London Underground 1967 Stock

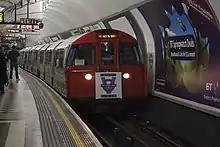
1967 tube stock at Holborn, during a rail tour.

A refurbished motor car in which Queen Elizabeth II travelled during the official opening of the line in 1969, number 3052, is preserved in a non-working condition in the London Transport Museum's Acton collection. It was withdrawn from service in October 2010. A damaged and unrefurbished driving motor, number 3016, was preserved at the Walthamstow Pump House Museum until the end of the site's lease in 2011, and was partly scrapped on site. Part of number 3016 is to be fully restored in time for the 150th anniversary of the London Underground, in 2013. However, refurbished driving motor car 3186 has now been preserved at the site, in experimental condition with a dark grey rather than white car end, and narrower transverse seating.